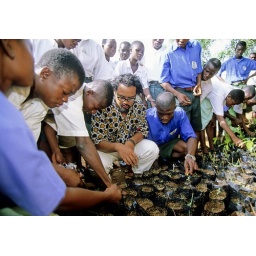
A Peace Corps Volunteer and his students plant seedlings at a tree farm in Ghana.